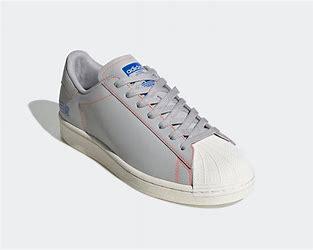
Brand: Adidas
Model: Superstar Pure